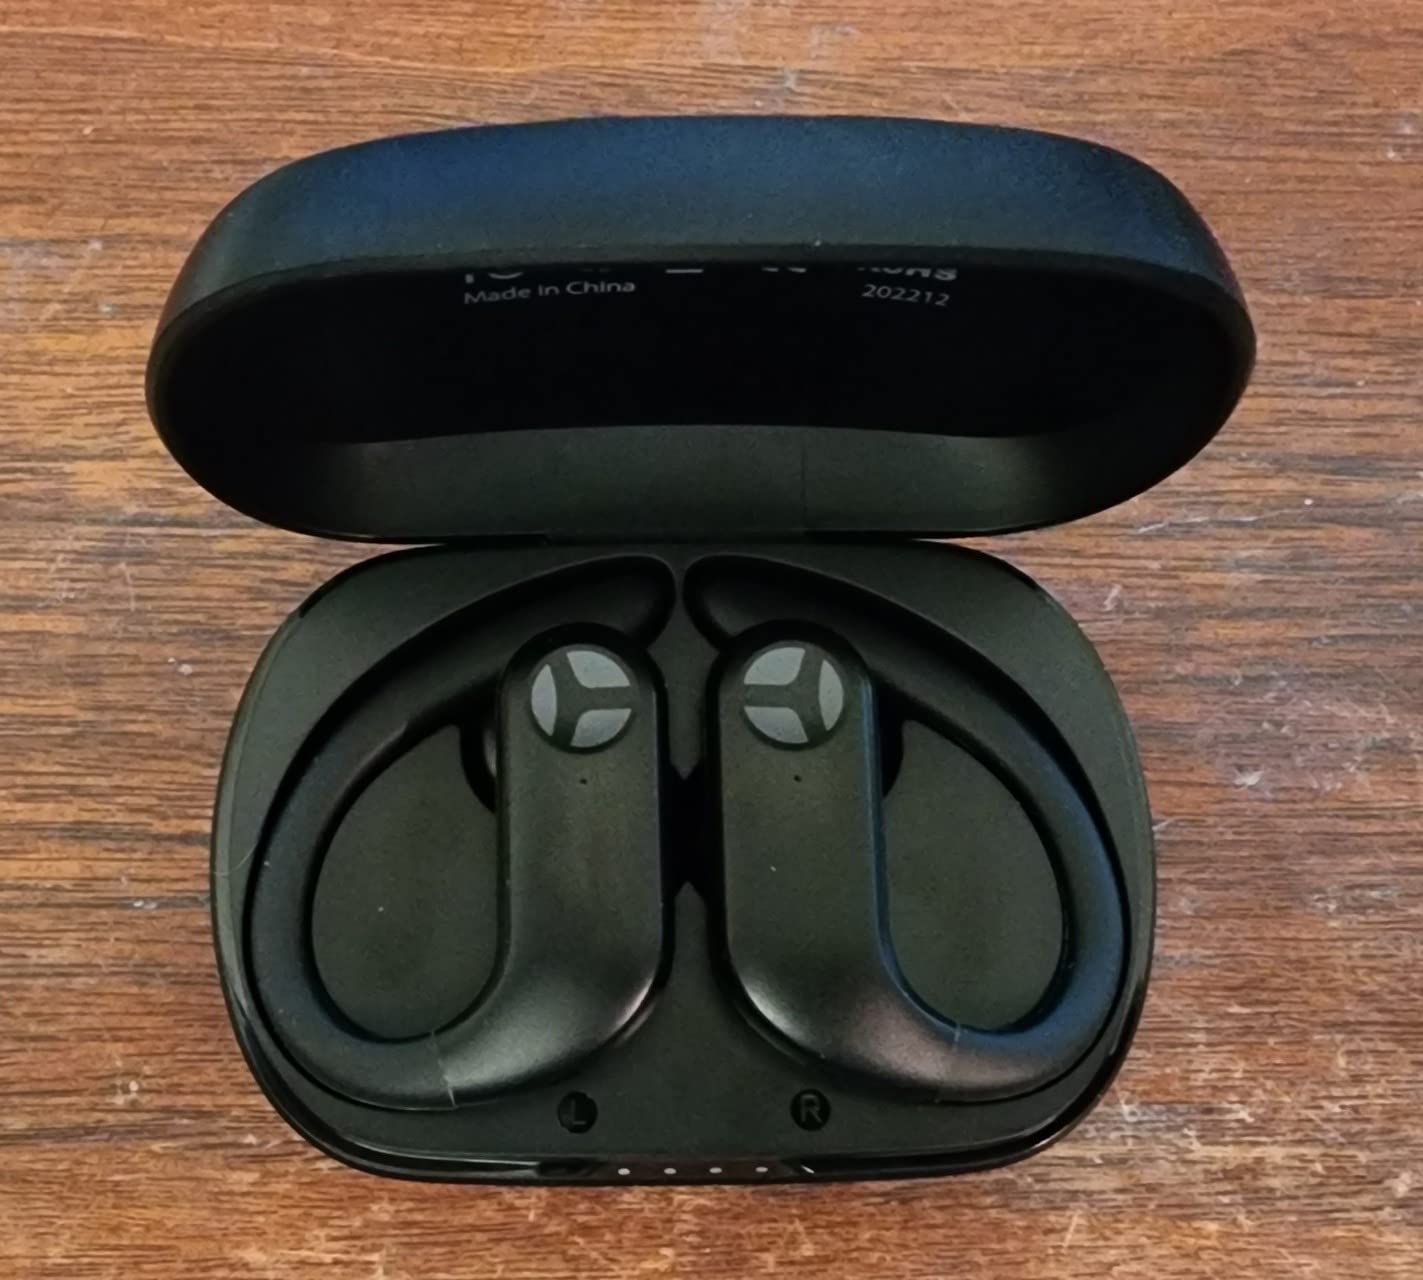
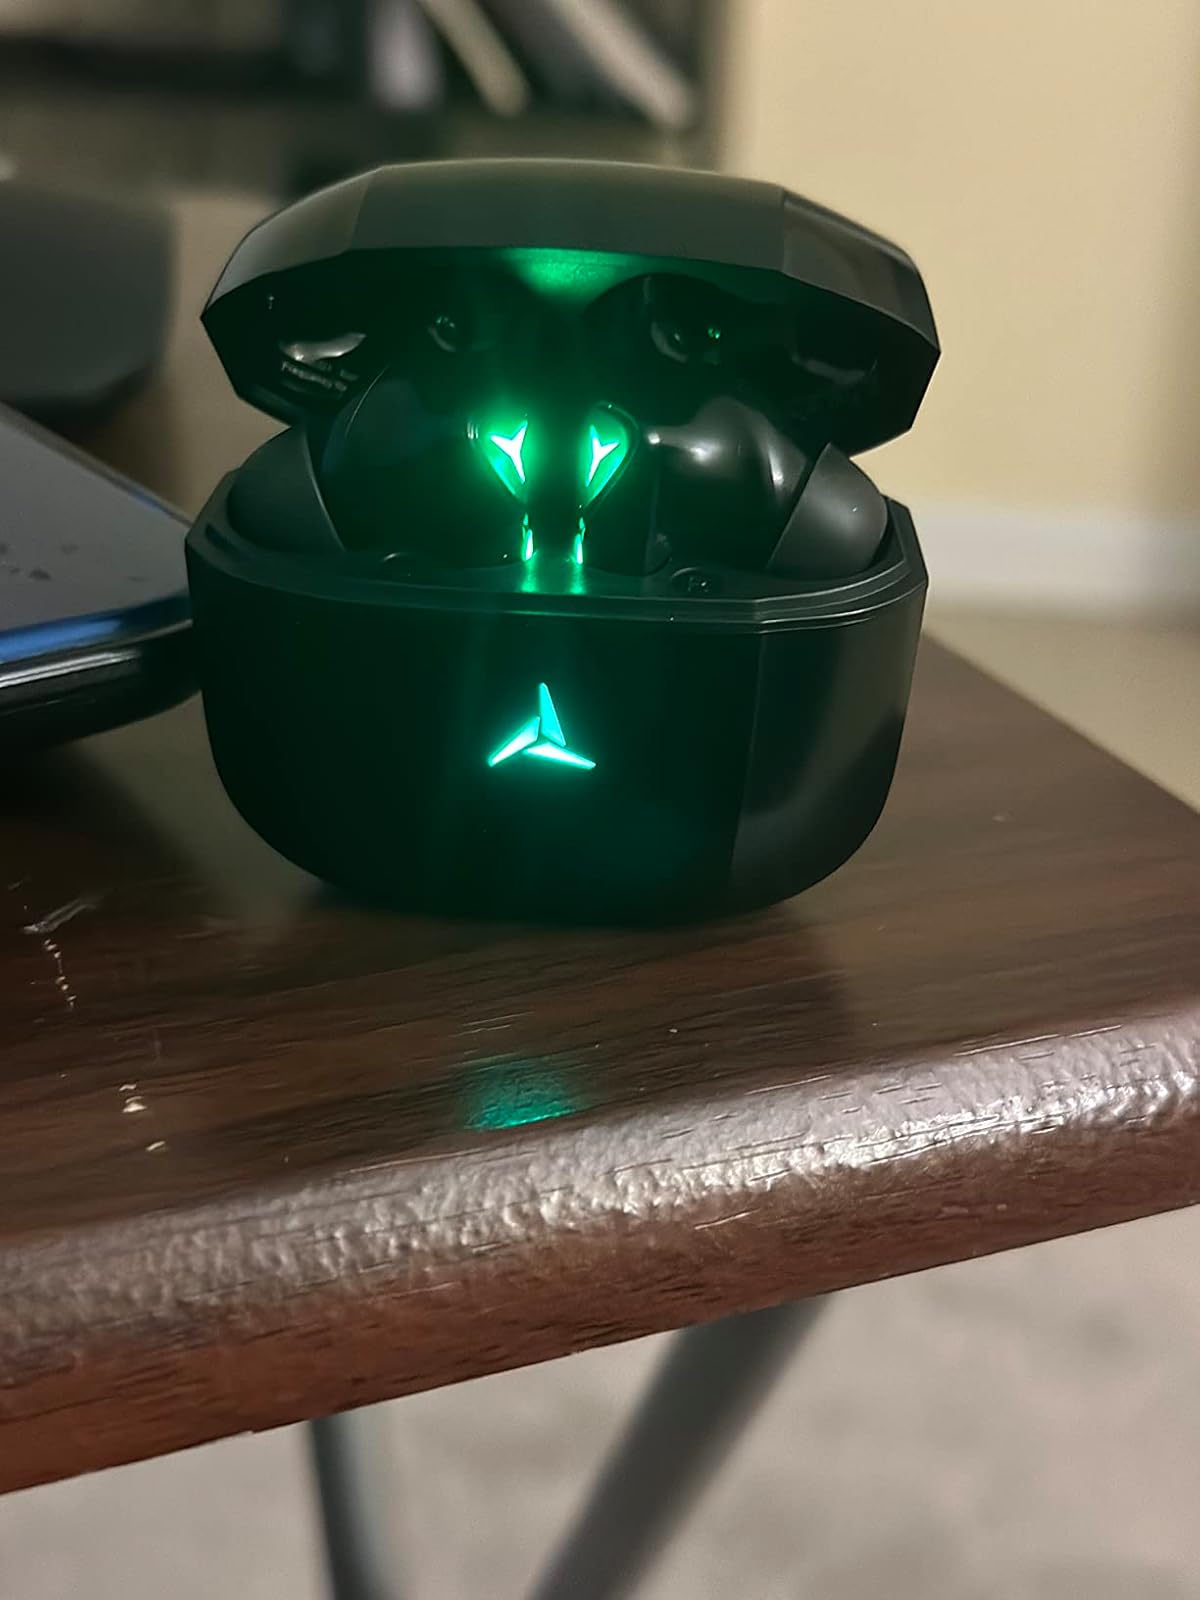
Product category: earbuds
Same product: no